Unit 731

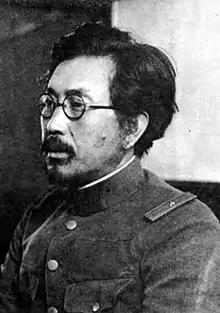

Unit 731 and its affiliated units (Unit 1644 and Unit 100, among others) were involved in research, development and experimental deployment of epidemic-creating biological weapons in assaults against the Chinese populace (both military and civilian) throughout World War II.